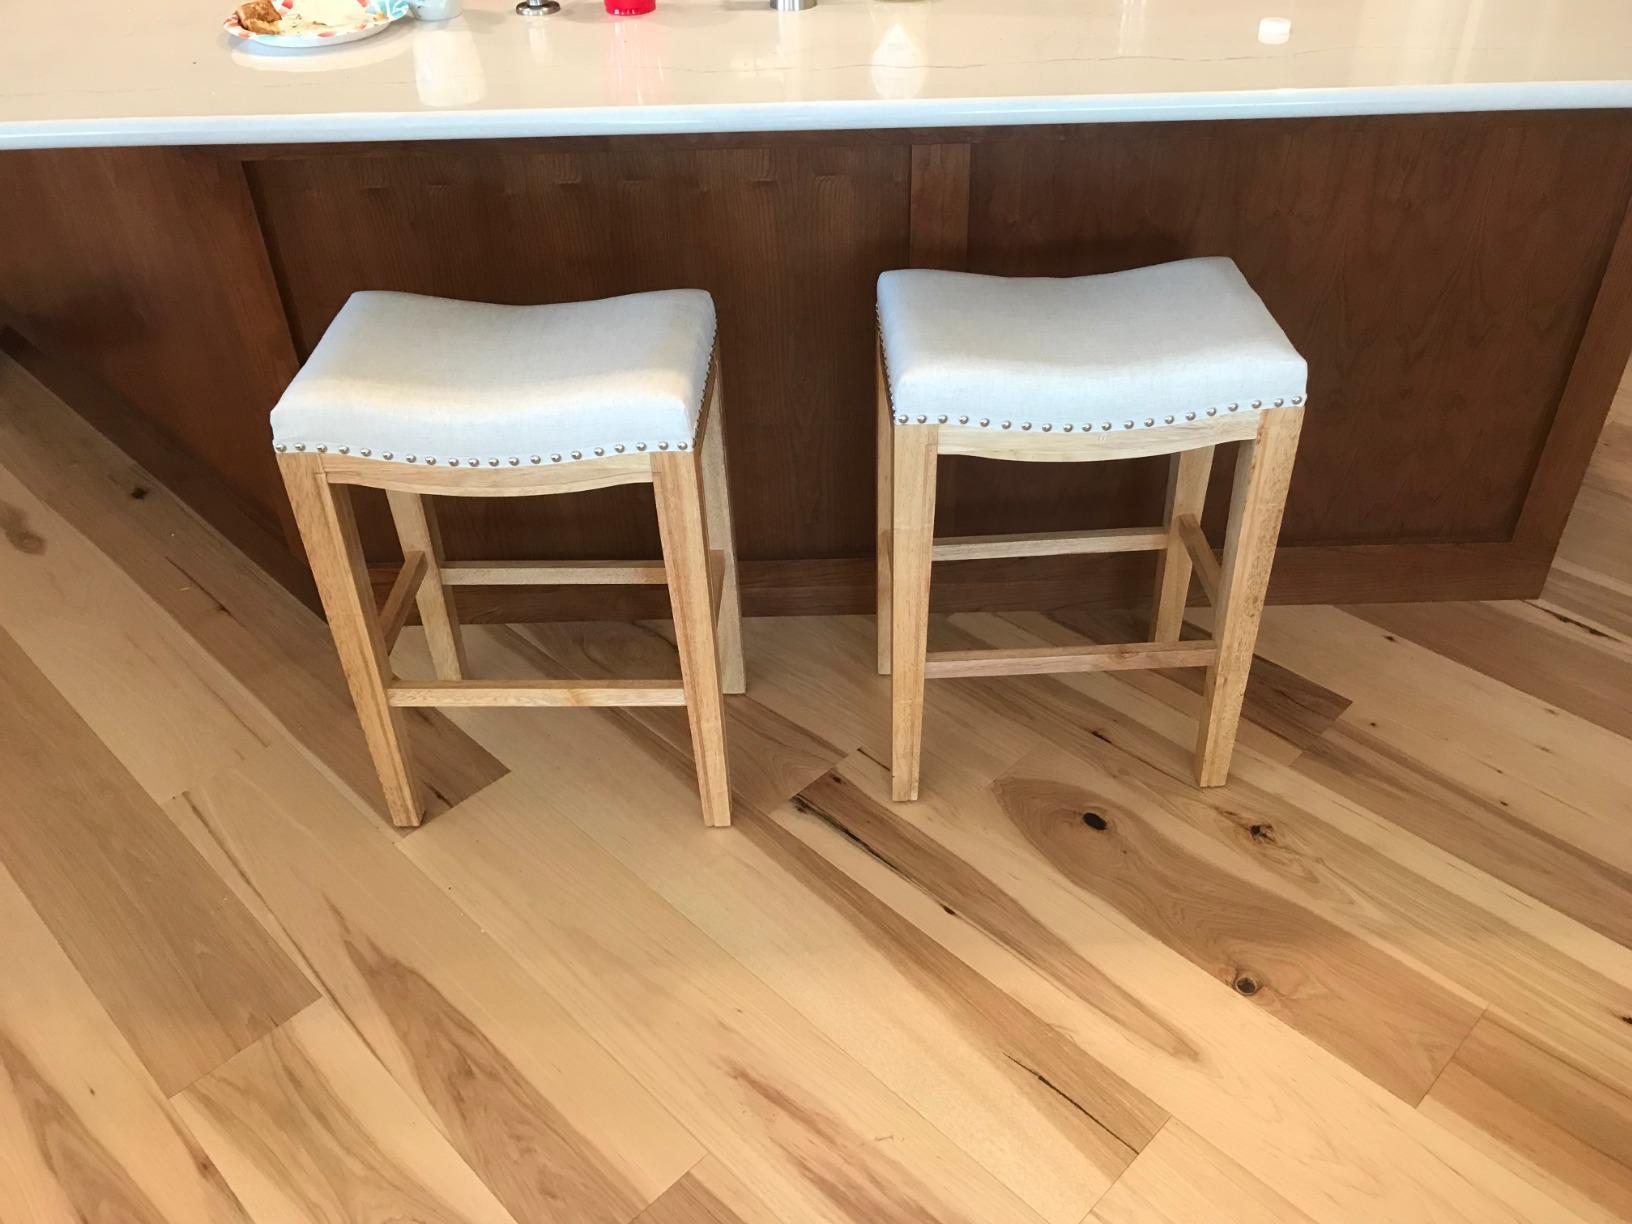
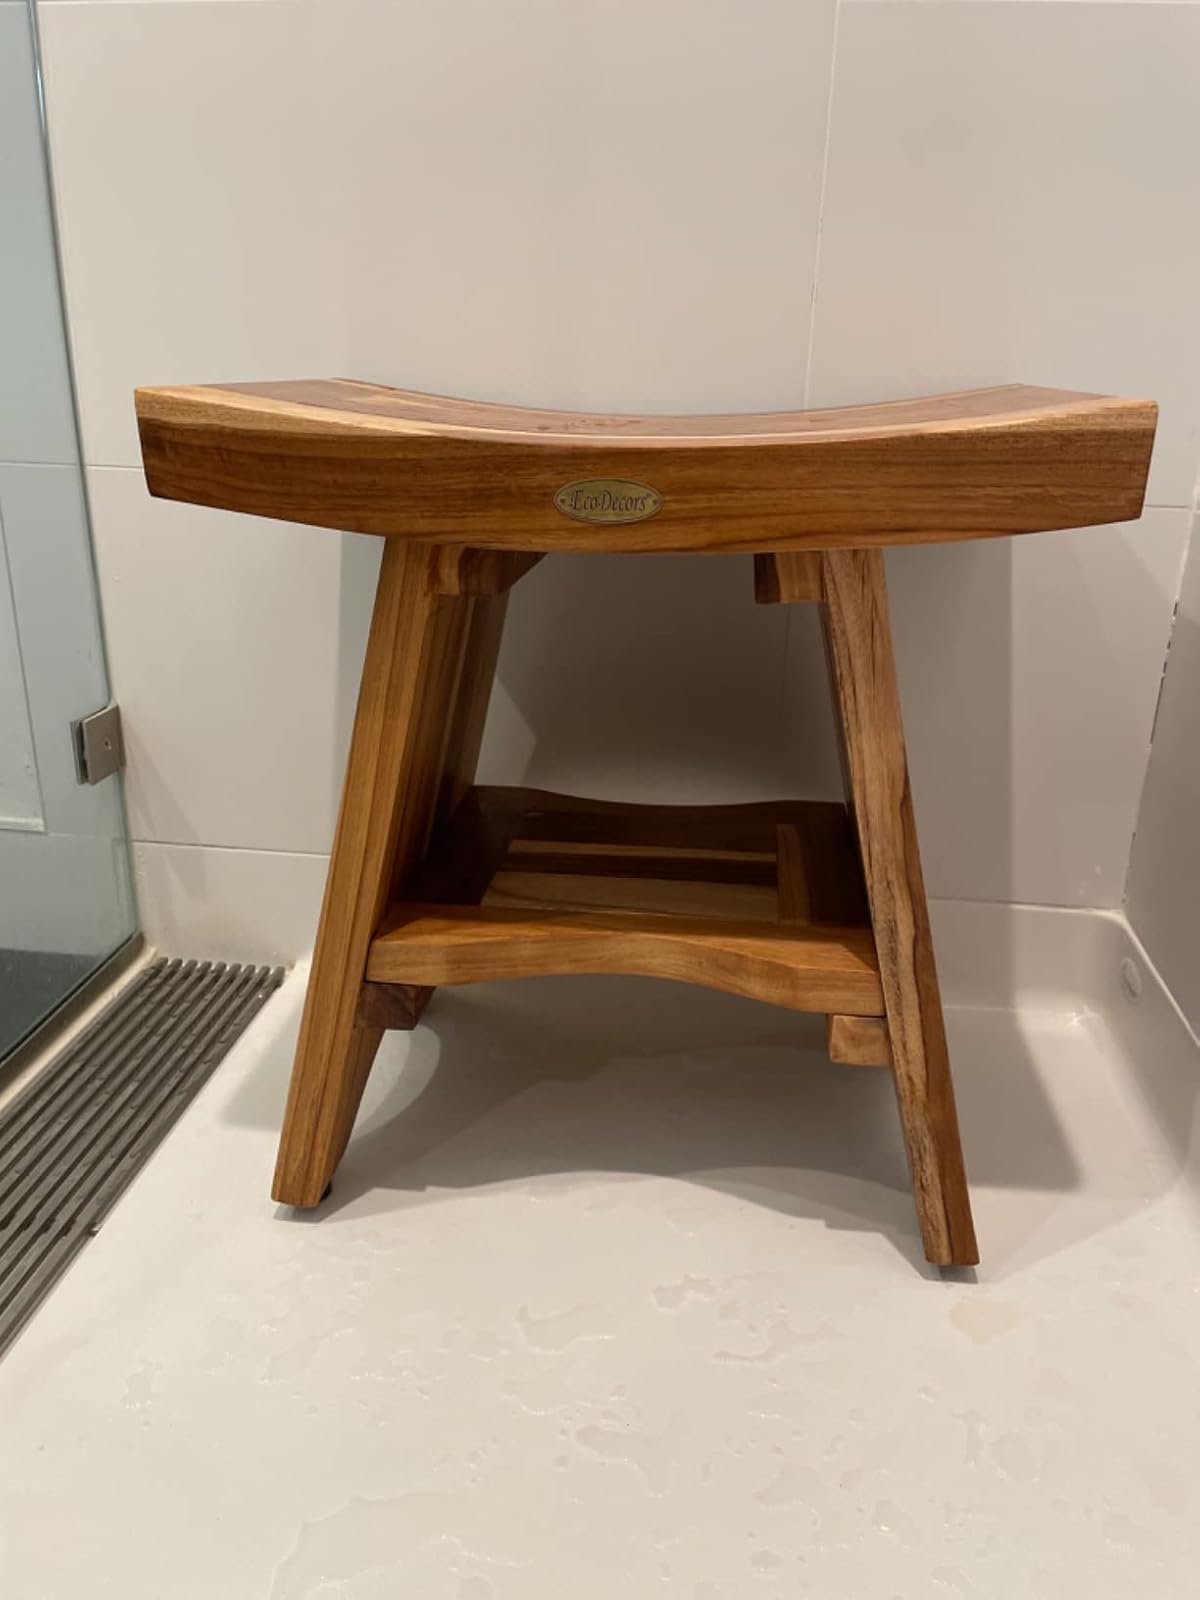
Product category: stool
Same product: no